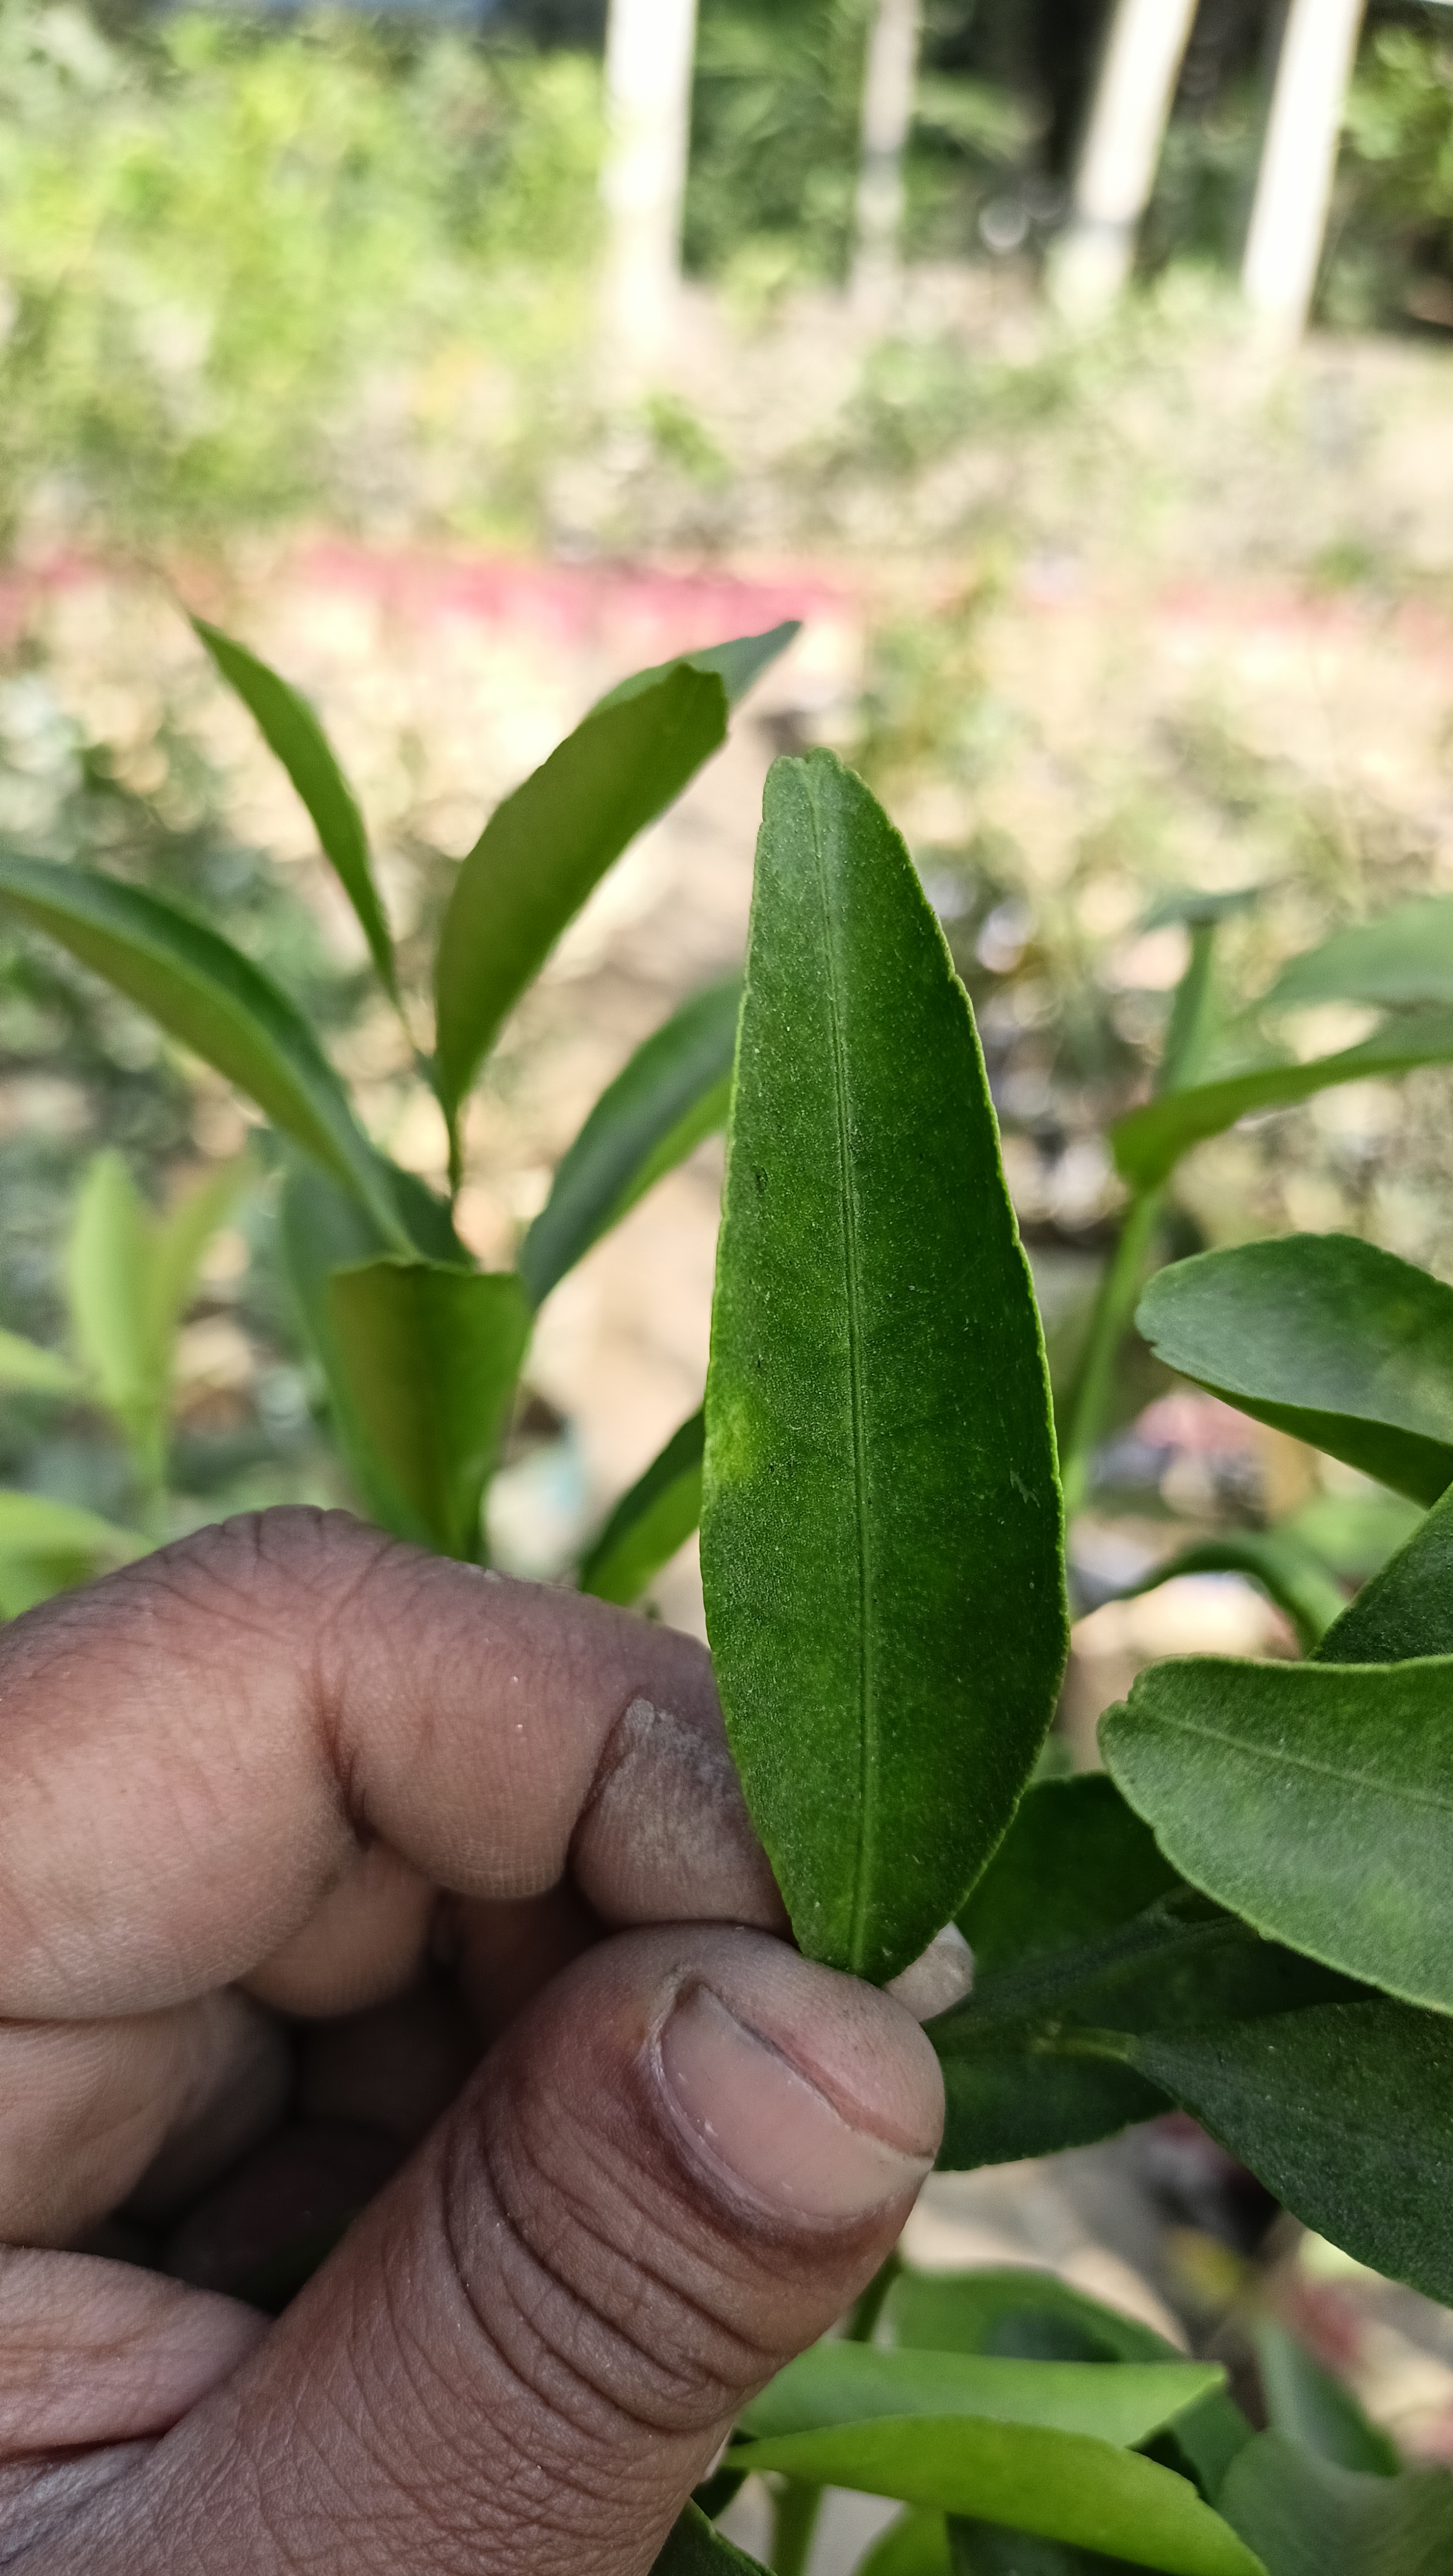
Mandarin leaf variety: Mandaring